Cissa of Sussex

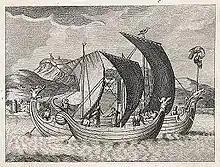
Artist's impression of three Saxon ships

Cissa was part of an Anglo-Saxon invasion force that landed in three ships at a place called Cymensora in AD 477. The invasion was led by Cissa's father Ælle and included his two brothers. They are said to have fought against the local Britons. Their conquest of what became Sussex, England continued when they fought a battle on the margins of Mecredesburne in 485 and Pevensey in 491 where they are said to have slaughtered their opponents to the last man.